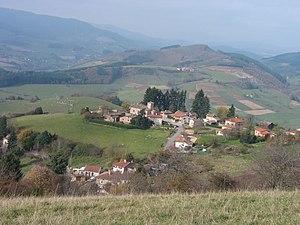
Vue sur le village de Chambost, intégré dans la commune de Chambost-Allières.
Chambost-Allières est une commune française située dans le département du Rhône, en région Auvergne-Rhône-Alpes.